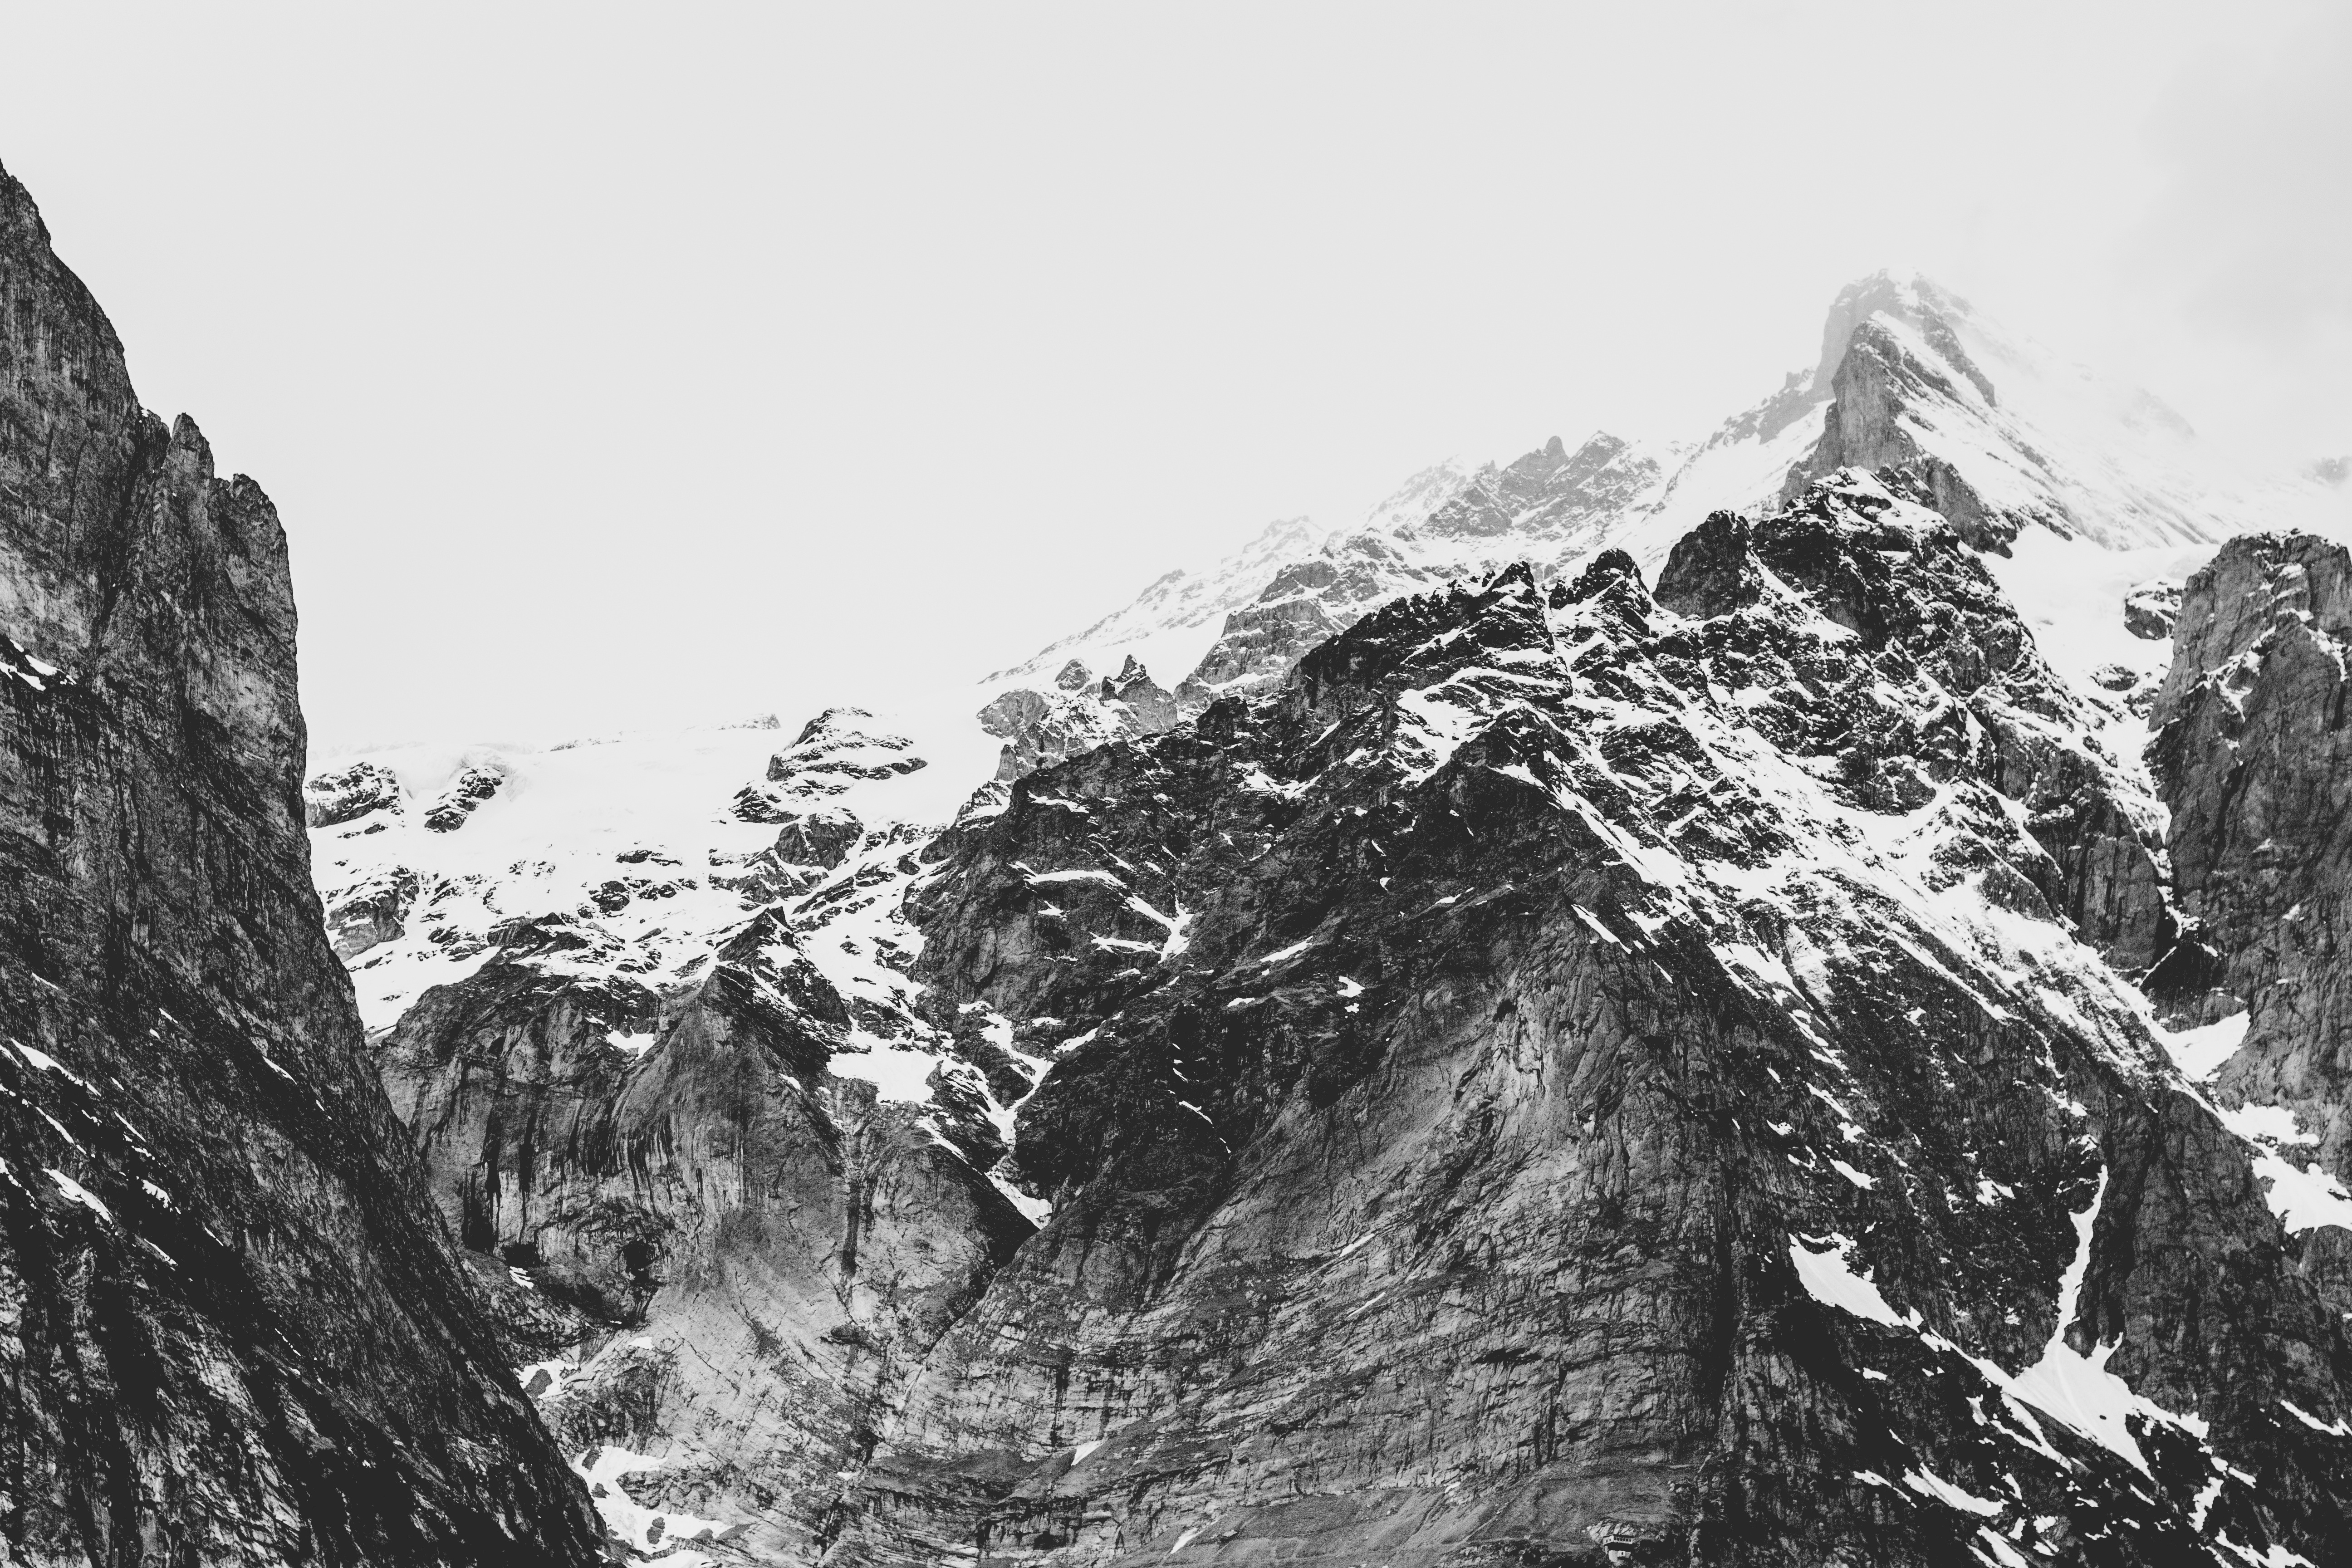
mountain, snow, black and white, adventure, mountain range, monochrome, ridge, summit, alps, landform, mountain pass, monochrome photography, geographical feature, mountainous landforms, geological phenomenon